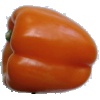
Label: orange_pepper